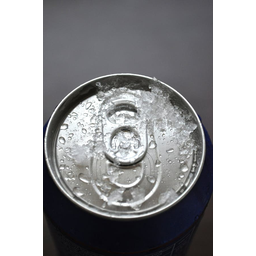
Label: metal